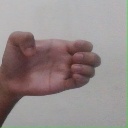
अक्षर: ख